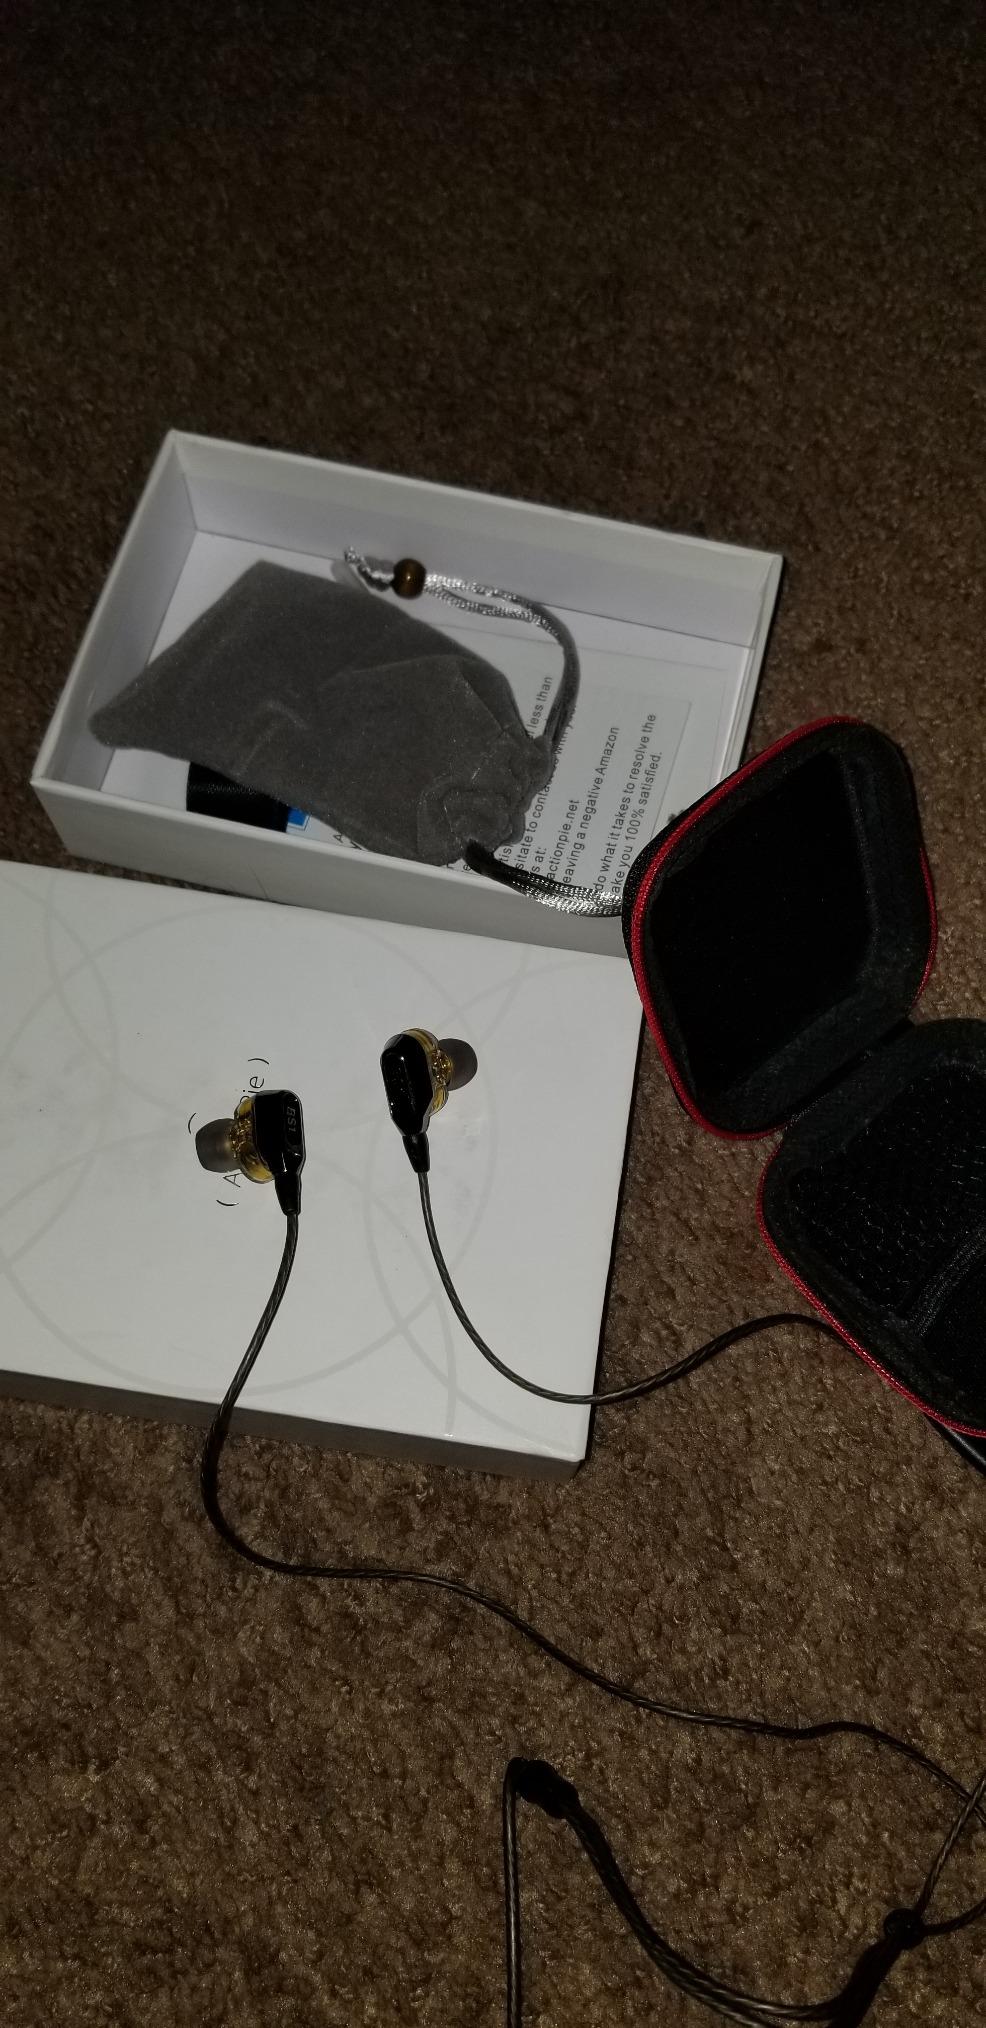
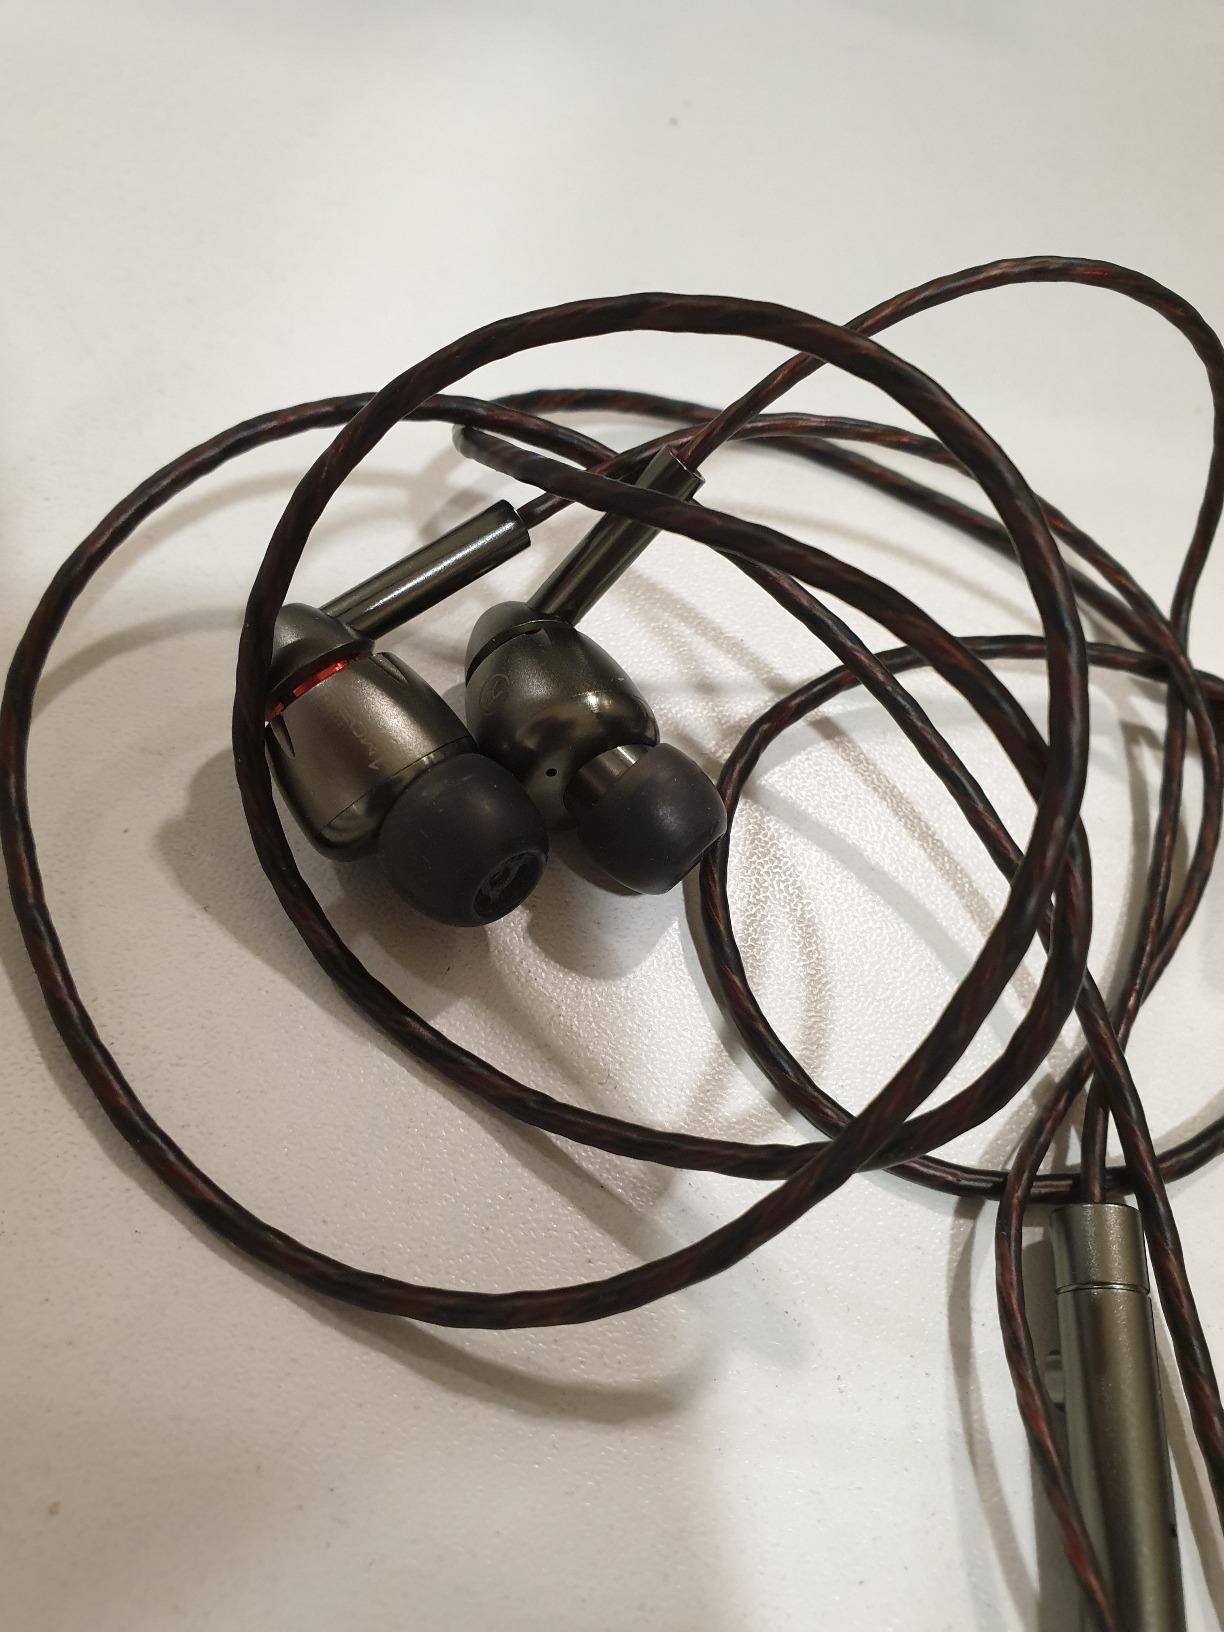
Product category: headphones
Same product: no